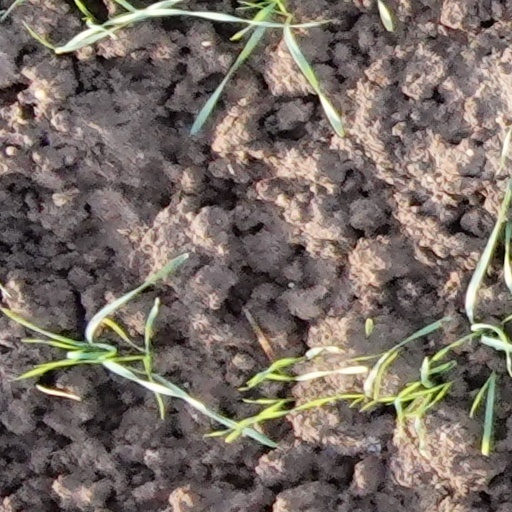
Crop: wheat